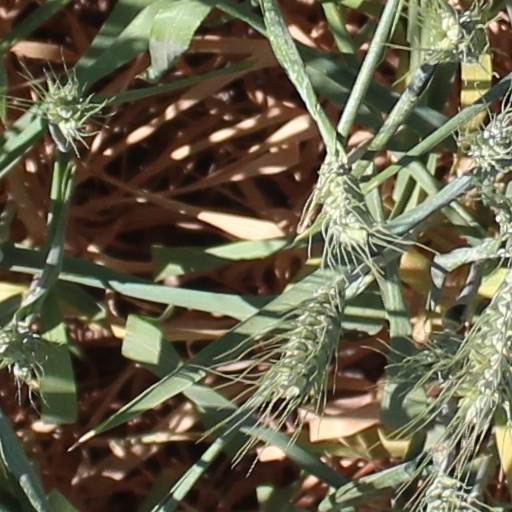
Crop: wheat